1926 Auckland Rugby League season

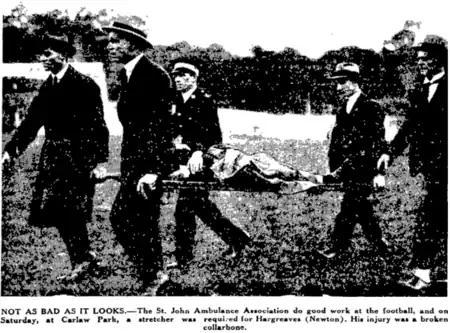
Roy Hardgrave stretchered off in Newton's match with Richmond with a suspected broken collarbone.

In the match between Newton Rangers and Richmond Rovers, flying winger Roy Hardgrave was thought to have broken his collarbone and was stretchered from the field. However it was later found that he had just received a kick to the shoulder after trying to stop a Richmond forward rush. Hardgrave was in his third season for Newton and in 1928 he would gain selection to the New Zealand side against England. His performances would gain the attention of the English management and in 1929 he signed with St Helens, going on to play 214 matches for them, scoring 174 tries. He returned to New Zealand briefly in 1934 but then went back to England, signing for York. In 1938 he returned once more and joined the young Mount Albert club, playing 22 games and scoring 19 tries as a 32 year old. In the same round Lou Brown scored 2 tries in City's 15-0 win over Marist. Brown was New Zealand's most prolific try scorer in its formative decades scoring around 300 tries in approximately 400 games in New Zealand, England, and France.